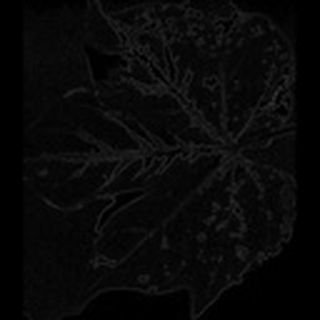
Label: cotton_bacterial_blight